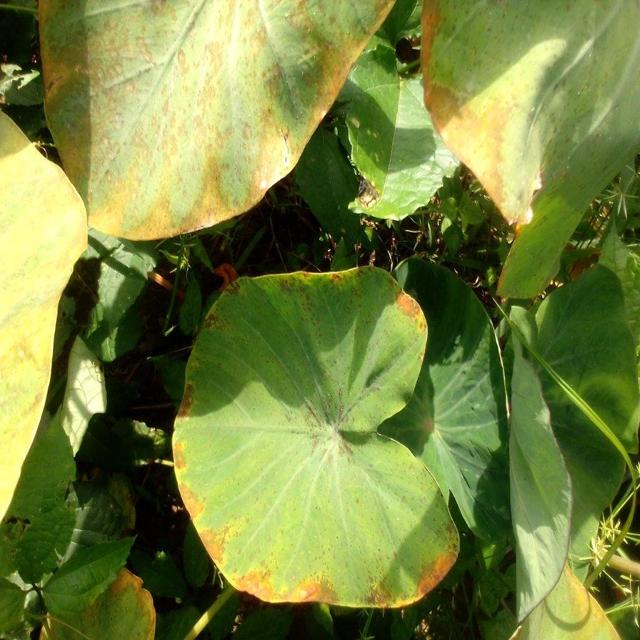
Label: Mid_Blight